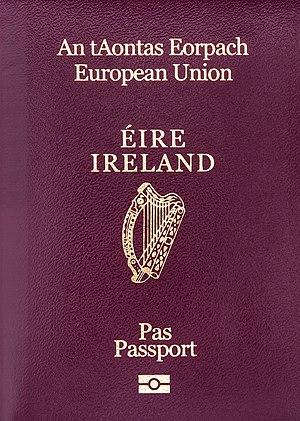
Les passeports dont le nom est indiqué en italique sont émis par des États non reconnus internationalement.
Le passeport irlandais est un document de voyage international délivré aux ressortissants irlandais, et qui peut aussi servir de preuve de la citoyenneté irlandaise.
Un passeport est un document de circulation délivré par le gouvernement d'un État à ses citoyens, pièce d'identité permettant à son porteur de voyager à l'étranger. Toute personne sollicitant l'entrée dans un pays autre que le sien, comme touriste, étudiant ou travailleur, doit remplir certaines formalités et solliciter une autorisation. Pour franchir une frontière le passeport est généralement requis, pouvant être couplé à un visa.